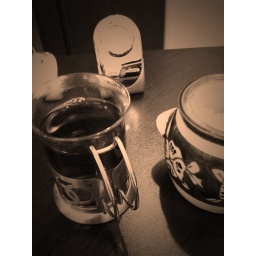
On the desk in my office